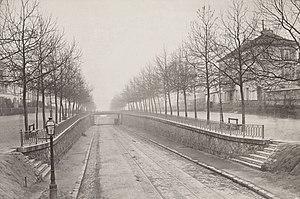
Avenue de Saint-Mandé, voiture hippomobile roulant sur les rails du tramway.
L’avenue de Saint-Mandé est une voie du 12ᵉ arrondissement de Paris située dans les quartiers de Bel-Air et Picpus.
La Compagnie des tramways Sud est créée en 1873 pour construire et exploiter un réseau de tramways à chevaux dans l'arrondissement sud du département de la Seine. Elle succède à Monsieur Gustav Palmer Harding, domicilié 66 avenue des Champs-Élysées à Paris, qui avait obtenu la concession du réseau auprès de ce département.